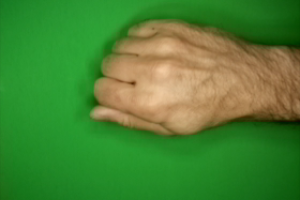
Label: rock